Labour and Freedom Alliance

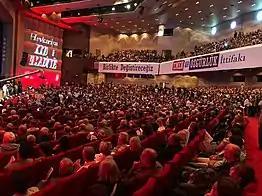

The parties declared that the political program and the roadmap of the alliance will be announced in Haliç Congress Center, İstanbul on 24 September 2022. Eighty literary figures from Turkey, including names like Murathan Mungan, Zülfü Livaneli, İnci Aral and Ahmet Ümit, signed a public declaration to support the alliance's foundation and its political goals. On 22 March 2023, the parties declared that they would not field a presidential candidate for the 2023 Turkish presidential election, boosting the chances of the Republican People's Party and Nation Alliance candidate Kemal Kılıçdaroğlu. The alliance later endorsed Kılıçdaroğlu on 27 April 2023 in opposition to incumbent President Erdoğan's campaign.